Latin American debt crisis

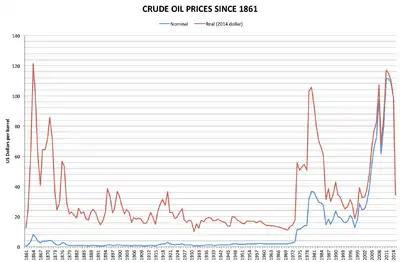
Mexico Crude oil prices from 1861 to 2011

The Latin American debt crisis was a financial crisis that originated in the early 1980s (and for some countries starting in the 1970s), often known as "La Década Perdida" (The Lost Decade), when Latin American countries reached a point where their foreign debt exceeded their earning power, and they could not repay it. The IMF's response to the crisis has been criticized for prolonging unsustainable borrowing and transferring private banking losses onto taxpayers, which deepened the region’s debt overhang and delayed necessary market corrections.